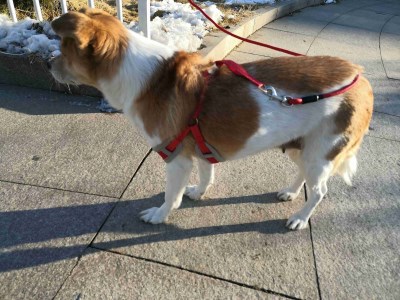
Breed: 3336-n000121-chinese_rural_dog